Pont-Hébert

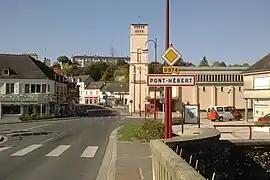
Pont-Hébert viewed from the bridge over the Vire

Pont-Hébert is a commune in the Manche department in Normandy in north-western France. On 1 January 2018, the former commune of Le Hommet-d'Arthenay was merged into Pont-Hébert.